Fall River/New Bedford Line

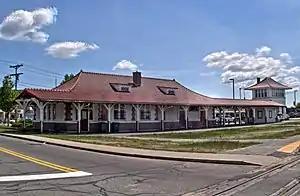
A Spanish revival style railway station

The New York, New Haven and Hartford Railroad leased the Old Colony in 1893. A construction project lasting from 1894 to 1897 elevated the tracks through downtown Brockton to eliminate grade crossings. Service on the Middleborough line was at its peak from about 1898 to 1914. In 1898, daily inbound service to Boston included six trains from Cape Cod, three from Fall River, six from Middleborough, seven from Campello, and one from via the West Bridgewater Branch. There were also three trains from to Boston that operated south from Montello through Brockton then used branchlines to reach Boston. Numerous trains from the Old Colony Division's many branches used the mainline north of Braintree; many of them split and merged at Braintree.